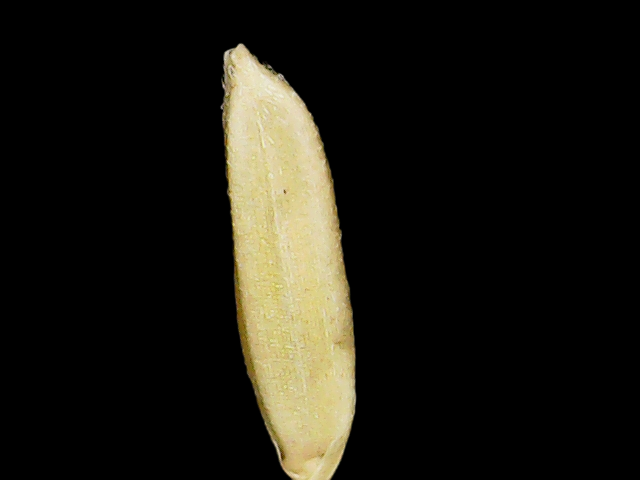
Rice variety: Binadhan21